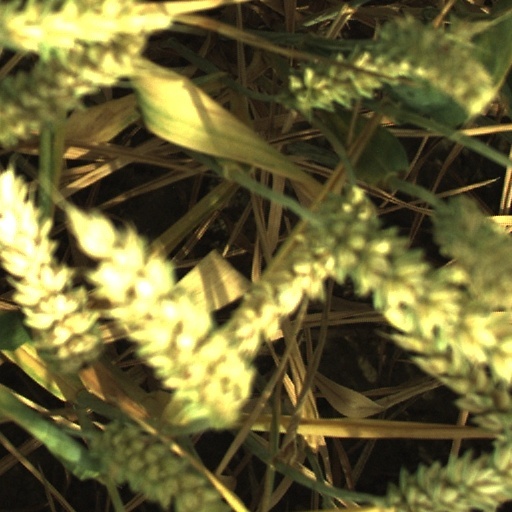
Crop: wheat